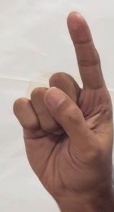
ASL sign: 1